Jill Greenberg

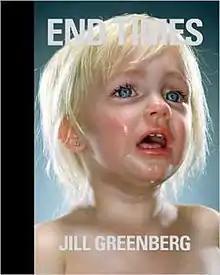

Greenberg's "End Times," a series of photographs featuring toddlers, was the subject of controversy in 2006 (April 22 – July 8). The work featured stylized hyper-real closeups of children's faces contorted by various emotional distresses. The pieces were titled to reflect Greenberg's frustration with both the Bush administration and Christian Fundamentalism in the United States.